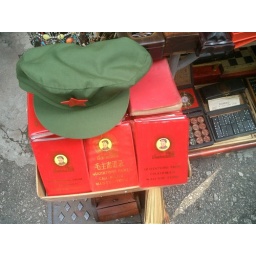
Little red books in different languages